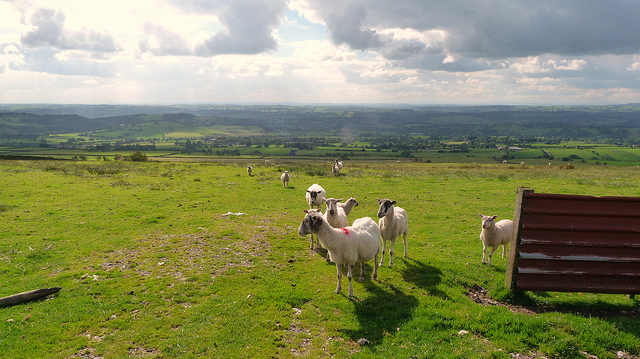
user: Given an image and a question. Answer the question in a short answer. Question: According to nursery lore who lost a baby one of these? Short Answer:
assistant: mary